State Library and Archives of Florida

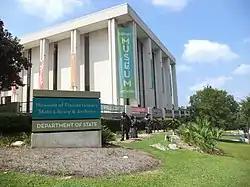
The R.A. Gray Building, which also houses the Museum of Florida History and the Florida Department of State

The State Library and Archives of Florida is a government library with historically significant records of Florida such as private manuscripts and correspondence, local government records, photographs, maps, film clips, and materials that complement the official state records and Florida history.